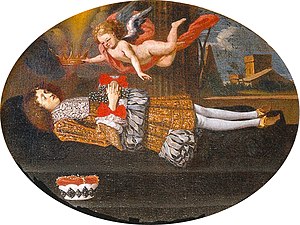
Wilhelm Ludvig af Württemberg
Vilhelm Ludvig af Württemberg på dødslejet i 1677
Wilhelm Ludvig af Württemberg regerede som hertug af Württemberg fra 1674 til sin død i 1677. Han giftede sig i 1663 med Magdalena Sibylla af Hessen-Darmstadt. De fik fire børn sammen.